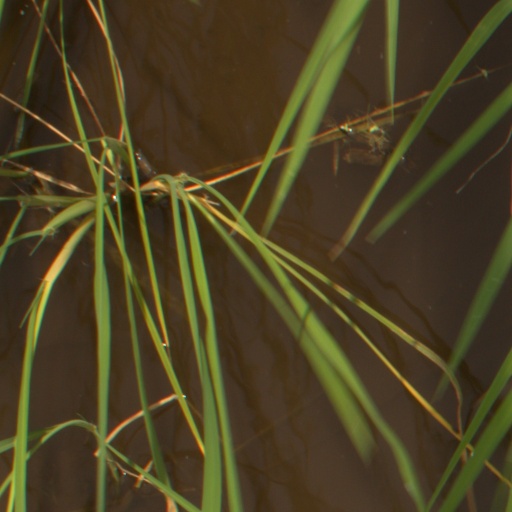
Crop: rice